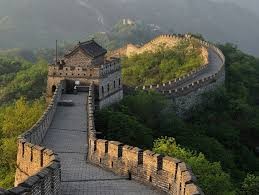
Landmark: Great Wall of China